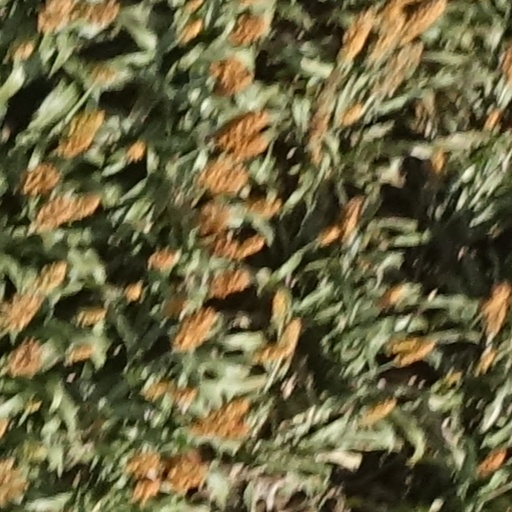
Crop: sorghum